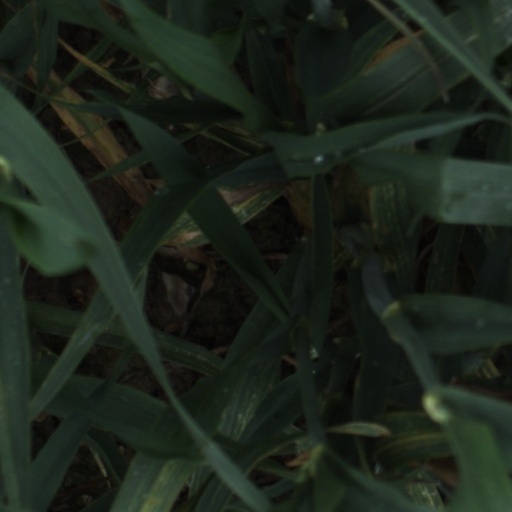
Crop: wheat